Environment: real
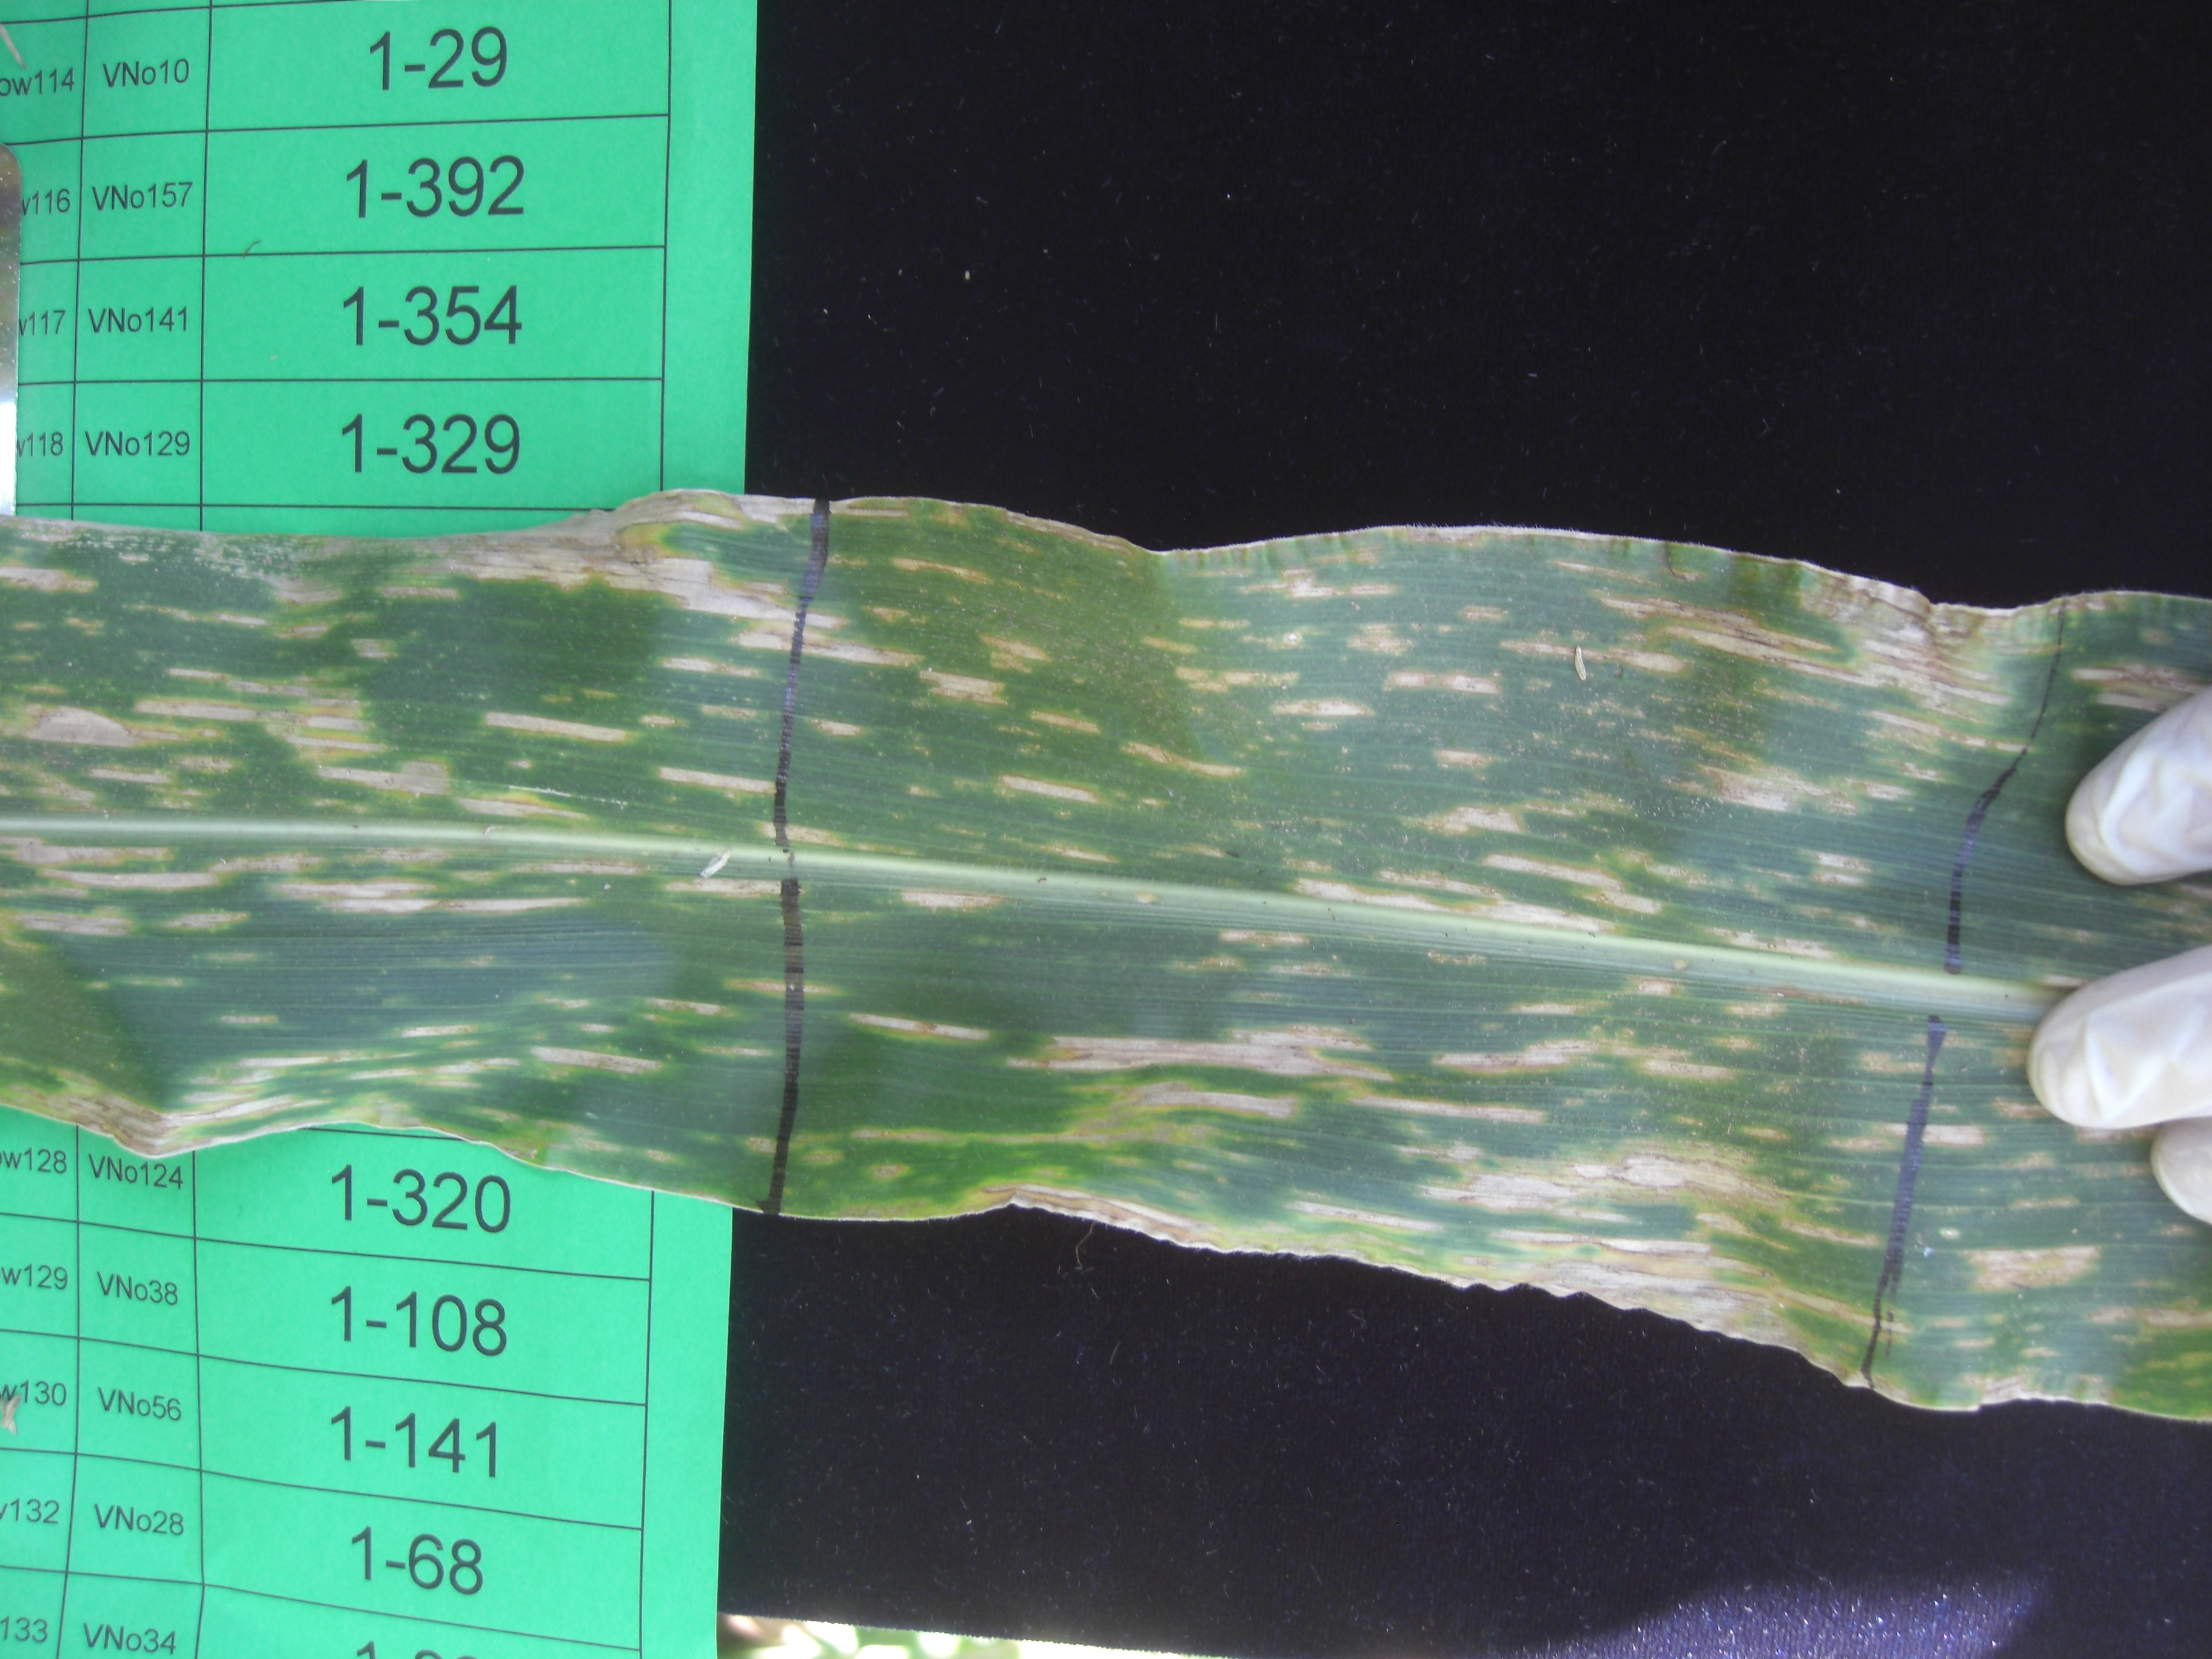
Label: gray_leaf_spot